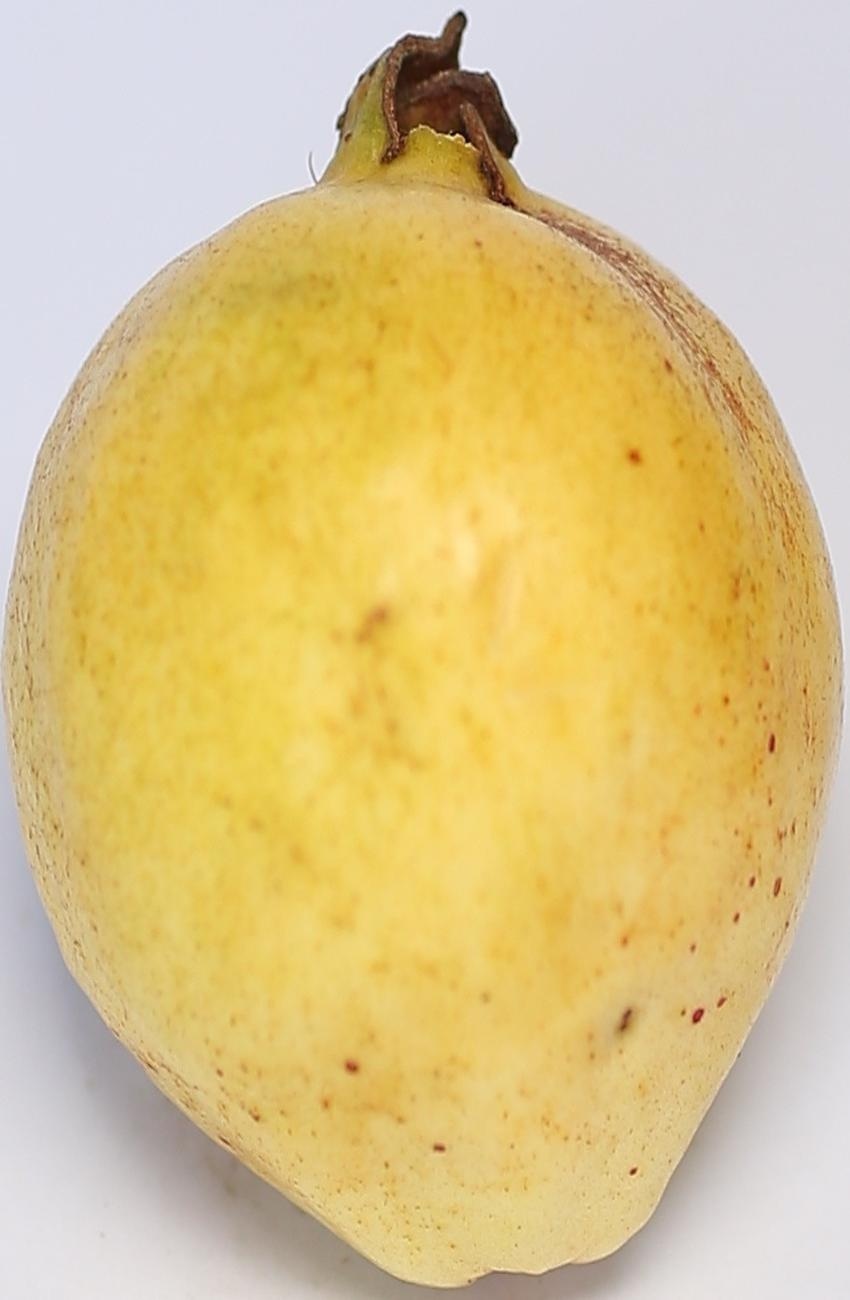
Maturity: ripe
Variety: riyali